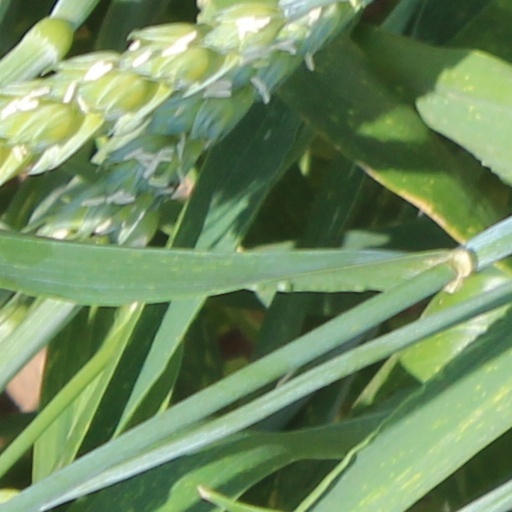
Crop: wheat